Can You Feel Anything When I Do This?

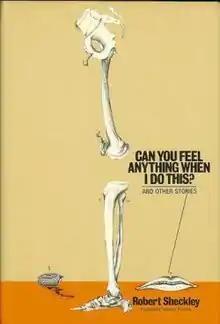
First edition cover

Can You Feel Anything When I Do This? is a collection of fantasy and science fiction short stories by American writer Robert Sheckley, published in December 1971 by Doubleday. It was also published by Pan Books under title The Same To You Doubled.